2015 Tour de France, Stage 1 to Stage 11

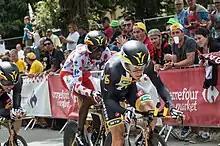
riders coming into the finish of stage nine's team time trial

The stage was disputed under good weather conditions. During the neutral zone before the start, Alberto Contador and Robert Gesink of went down on the asphalt but didn't sustain any injuries. Once the flag was dropped to start the race, five riders came through as the day's breakaway – the mountains classification leader Daniel Teklehaimanot, Kristijan Đurasek of , ' Luis Ángel Maté and two riders from the local team – Anthony Delaplace and Brice Feillu. Teklehaimanot took full points on the only categorised climb of the day. Meanwhile, and heavily controlled the pace of the peloton, in an attempt for their sprinters to try and fight for the stage. Thus, the breakaway's lead only topped four minutes. Despite this, the five at the front proved very difficult to catch, as they were caught with only until the finish.